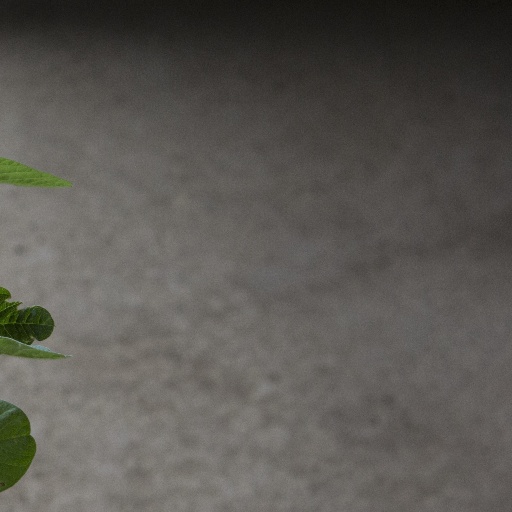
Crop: soybean